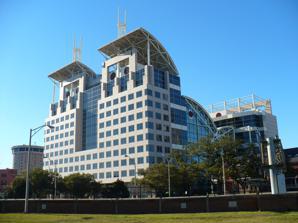
Building: Mobile Government Plaza
Country: United States of America
Year built: 1994
High-rise building in Mobile, Alabama, US Government Plaza General information Status Completed Type City Hall, Government, Office Architectural style Postmodern Location 205 Government Street, Mobile, Alabama Coordinates 30°41′21.65″N 88°2′32.49″W / 30.6893472°N 88.0423583°W / 30.6893472; -88.0423583 Completed 1994 Opening 1994 Renovated 2014 Cost $73 million Renovation cost $3.5 million Owner Mobile County Height Roof 325 feet (99 m) Technical details Floor count 12 Lifts/elevators 4 (judicial tower) Design and construction Architect(s) Frederick C. Woods & Associates, Golemon & Rolfe Associates Developer City of Mobile References Mobile Government Plaza is a high-rise in the U.S. city of Mobile , Alabama .  The building is owned by Mobile County Commission and has several tenants including the City of Mobile and local courts Completed in 1994 at a cost of US$73 million, the building rises 325 feet (99 m) and 12 stories at its highest point. The roof of the building is the site of two twin architectural spires that are included in the tower's overall structural height. Government Plaza is tied with the Mobile Marriott as the 4th-tallest building in Mobile and the 10th-tallest in Alabama . It also stands as the tallest government building in the state. Design Government Plaza was designed by Harry Goleman and Mario Bolullo of Houston , in cooperation with Mobile architect Frederick C. Woods. Their design was selected from among 195 entries in a national competition sponsored by the American Institute of Architects . The 581,000-square-foot (54,000 m 2 ) facility comprises a 12-story administration tower and a 9-story judicial tower, connected by a massive 50,000-square-foot (4,600 m 2 ) glass-enclosed atrium. It was the first government structure in the United States to combine county and municipal governments and the court system in one space. Designed to evoke a nautical feel appropriate to Mobile's status as a seaport, the building is an example of postmodernist style architecture . In August 2015, the Mobile County Commission proposed a series of renovations to the building, including improvements to the exterior, auditorium, atrium, and 10th floor. Atrium repairs The atrium roof's initial 1994 design and construction, especially the skylight , led to leaks during heavy rain. A fix was attempted in 2004 but failed. In August 2013, after worsening leaks, a $3.2 million contract was awarded to replace the roof; these repairs made to the atrium – completed in 2014 – made the roof "leak free", according to the Mobile County Commission. However, in December 2016, an architect was hired to fix another series of leaks. Renaming resolution On October 29, 2013, the Mobile City Council voted unanimously to pass a resolution renaming the building the Samuel L. Jones Government Plaza in honor of the outgoing mayor. This resolution was passed during the last City Council meeting over which Mayor Sam Jones presided. However, renaming the building required approval from the Mobile County Commission, which never happened. Mobile County government continues to refer to the building as "Mobile Government Plaza" or "Government Plaza." See also List of tallest buildings in Mobile List of tallest buildings in Alabama References ^ Specker, Lawrence (August 13, 2017). "Mobile commissioner: City jeopardizing county budget in rent, tax dispute" . AL.com . ^ a b c Fambro, Cassie (July 30, 2014). "Roof repair at Government Plaza may cost a quarter-million more than expected" . AL.com . ^ "City-County Administration Building" . Emporis.com . ^ a b c d "City-County Administration Building" . SkyscraperPage . ^ Sharp, John (June 26, 2019). "Government Plaza's elevators undergoing overhaul in Mobile" . AL.com . ^ a b c d "Mobile Government Plaza" . mobilecountyal.gov . ^ "Mobile Government Plaza: Fast Facts" . Mobile County . ^ "Mobile Government Plaza" . Emporis.com . ^ a b Master Plan for Government Plaza (PDF) (Report). August 5, 2015. p. 8. ^ Barraza, Franz (August 8, 2013). "Plans to update Government Plaza roof" . WALA-TV . ^ McClendon, Robert (March 12, 2012). "Mobile Government Plaza roof leaks getting worse" . AL.com . ^ Kirby, Brendan (May 2, 2013). "Leaks drop water in courtrooms, Mobile Government Plaza elevator outages cancel city court" . AL.com . ^ Sharp, John (October 29, 2013). "Mobile County commissioners could consider renaming Government Plaza after Sam Jones next month" . AL.com . ^ a b Sharp, John (February 1, 2017). "Dead rats and pigeons infest Mobile's Government Plaza: 'Like three dead bodies' " . AL.com . ^ Dumas, Michael (August 8, 2013). "Mobile Government Plaza could get new roof complete with 'leak-free guarantee' " . AL.com . ^ Sharp, John (October 14, 2014). "With scaffolding removed, Government Plaza's roof closer to being 100 percent leak-free" . AL.com . ^ Sharp, John (October 29, 2013). "Mobile City Council votes to rename Government Plaza after Sam Jones" . AL.com . ^ "Honoring a 'legacy': After controversial candidacy, how does Mobile honor its late council president?" . AL.com . ^ "Little Known Black History Fact: Sam Jones" . Black America Web . ^ "City Council" . cityofmobile.org . ^ "Public Affairs" . mobilecountyal.gov . External links Media related to the Mobile Government Plaza at Wikimedia Commons v t e High-rises in Mobile , Alabama Tallest buildings RSA Battle House Tower RSA Trustmark Building Renaissance Riverview Plaza Hotel Mobile Government Plaza Regions Bank Building Wachovia Building Providence Hospital Van Antwerp Building Battle House Hotel Cathedral Basilica of the Immaculate Conception See also List of tallest buildings in Mobile v t e City of Mobile History Timeline Formation Battle of Fort Charlotte Civil War era Battle of Mobile Bay Battle of Spanish Fort Clotilda Magazine explosion Geography Africatown Airport Boulevard Blakeley Island Brookley Air Force Base Dog River Fowl River Government Street Mobile Bay Mobile River Mobile–Tensaw River Delta Old Shell Road Pinto Island Spanish River Spring Hill Toulminville Politics Mayor ( list ) Economy Mobile Aeroplex at Brookley Port of Mobile Mobile Downtown Airport Mobile Regional Airport Austal USA BAE Systems Southeast Shipyards Continental Motors, Inc. Signal International Volkert, Inc. VT Mobile Aerospace Engineering Culture Azalea Trail Maids Bayfest Mardi Gras in Mobile Mobile Arts Council Mobile Civic Center Mobile Opera Mobile Symphony Orchestra Mystic society People from Mobile Saenger Theatre Architecture Tallest buildings in Mobile RSA Battle House Tower RSA–BankTrust Building Renaissance Riverview Plaza Hotel Mobile Government Plaza Regions Bank Building Wachovia Building Providence Hospital Van Antwerp Building The Battle House Hotel Historic sites NRHP ( list ) Ahavas Chesed Cemetery Alabama Drydock and Shipbuilding Company Boyington Oak Duffie Oak Cathedral Basilica of the Immaculate Conception Catholic Cemetery Church Street Graveyard Fort Charlotte Magnolia Cemetery Sha'arai Shomayim Cemetery Green spaces Bellingrath Gardens and Home Bienville Square Cathedral Square Langan Park Mobile Botanical Gardens Mardi Gras Park Education K–12 Mobile County PSS Davidson High LeFlore Magnet High Murphy High B. C. Rain High Williamson High Baker High Alabama School of Mathematics and Science Faith Academy McGill–Toolen Catholic High St. Paul's Episcopal School UMS-Wright Preparatory School Tertiary Bishop State Community College Spring Hill College University of Mobile University of South Alabama Museums Battleship Memorial Park USS Alabama USS Drum Fort Conde Mobile Carnival Museum Mobile Museum of Art Museum of Mobile National African American Archives and Museum Oakleigh Historic Complex Richards DAR House Media Lagniappe Daily Mod Mobilian Press-Register WALA 10 WFNA 55 WKRG 5 WPMI 15 Category